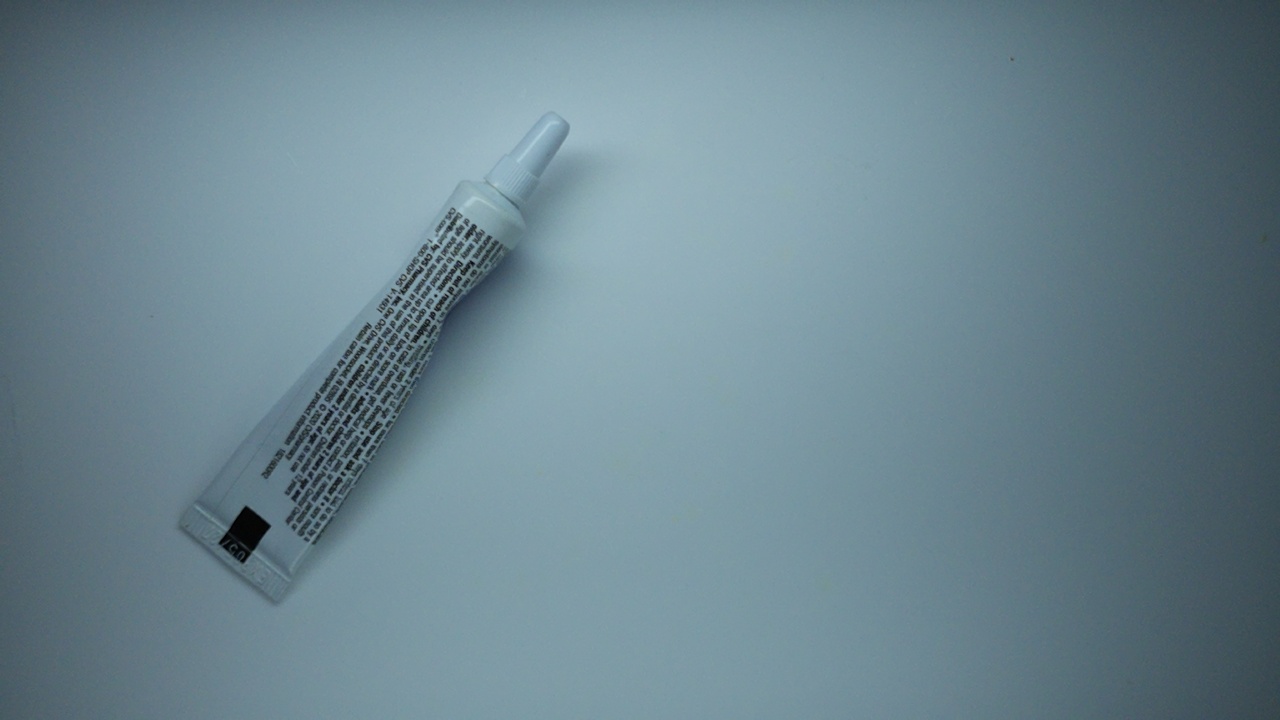
Label: trash